Alexei Parshchikov

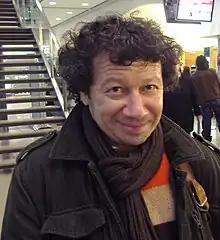
Image of Alexei Parshchikov in 2008

Alexei Maximovich Parshchikov (25 May 1954 – 3 April 2009) was a Russian poet, critic, and translator.